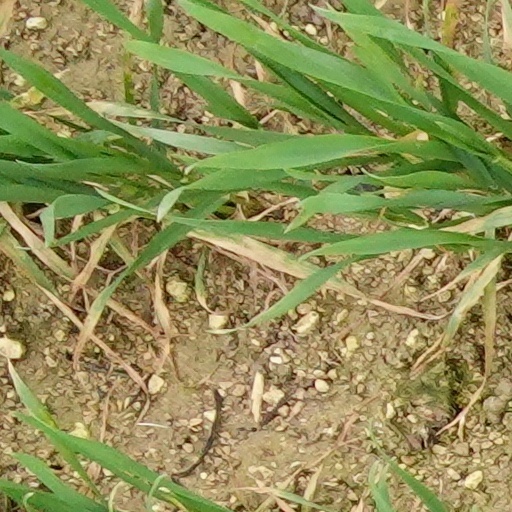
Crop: wheat